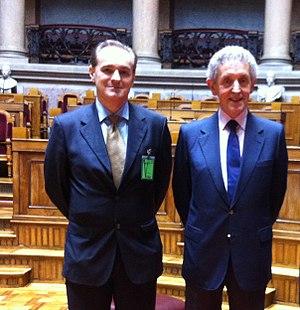
João Bosco Soares da Mota Amaral, né le 15 avril 1943 à Ponta Delgada, est un homme politique portugais, membre du Parti social-démocrate.